Susi Sánchez

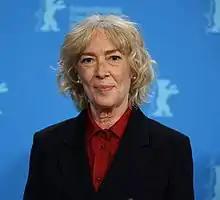
Sánchez at the 2022 Berlinale

Asunción Sánchez Abellán (born 21 March 1955), known as Susi Sánchez, is a Spanish theater, film, and television actress.